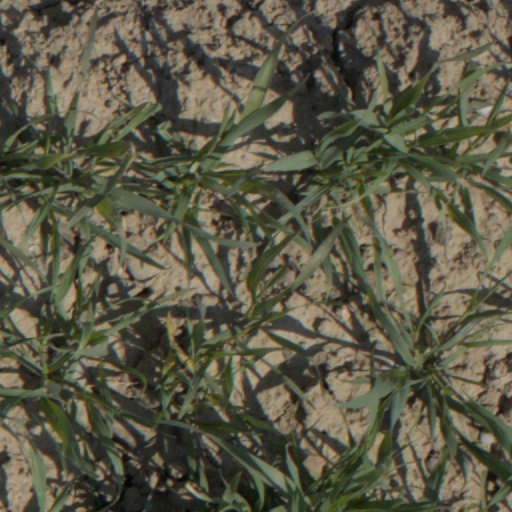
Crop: wheat